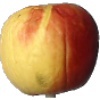
Label: Apple Red Yellow 1